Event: Nepal Earthquake
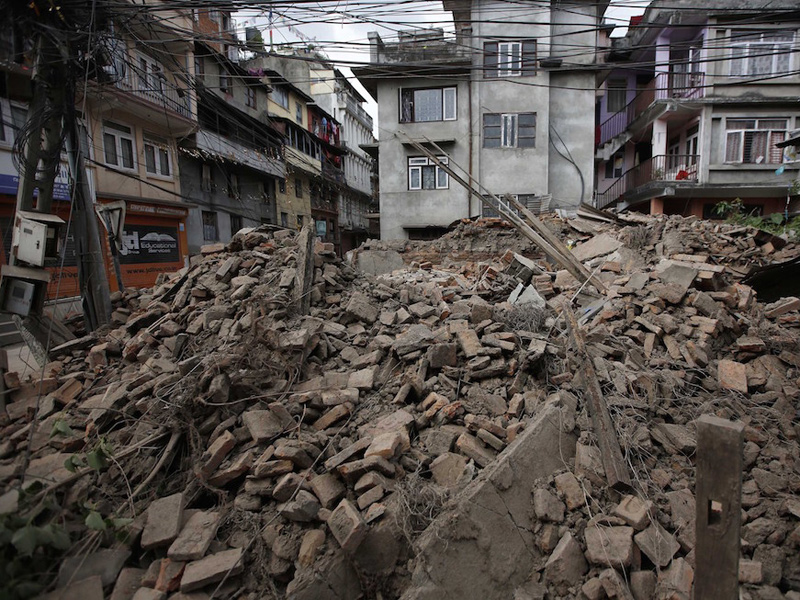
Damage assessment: damage